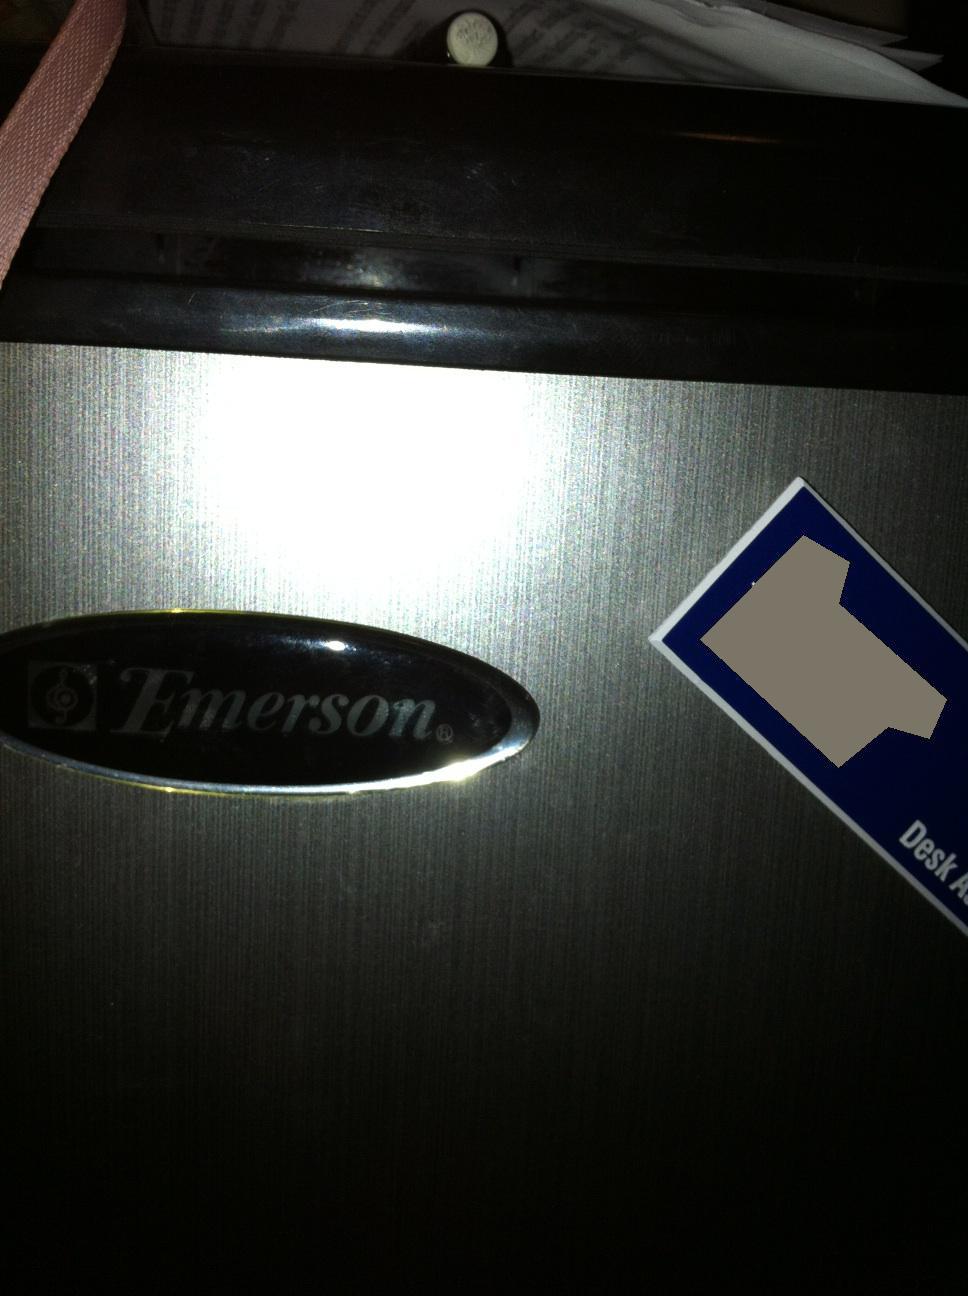Question: What kind of fruit is this? Thank you.
Answer: unanswerable